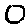
Label: 0